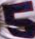
Number: 5